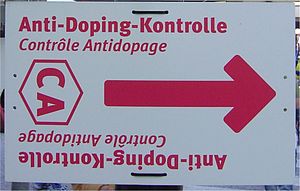
Doping
Skilt til anti-doping kontrollen under cykelløbet Tyskland Rundt i 2005.
Doping forekommer i forbindelse med sportskonkurrencer med det formål at forbedre sportsudøverens præstationer. Udtrykket anvendes både om præstationsfremmende stoffer og anvendelse af præstationsfremmende stoffer. Doping forekommer på to områder: den organiserede sportsverden og motions/fitness-området. I tilknytning hertil er der set en opblomstring af kriminelle aktiviteter med fremstilling og kanalisering af doping til misbrugerne.